Worshipful Company of Plumbers

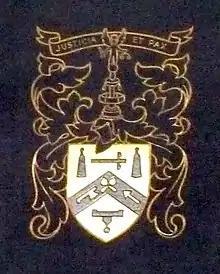
Coat of arms of the Worshipful Company of Plumbers

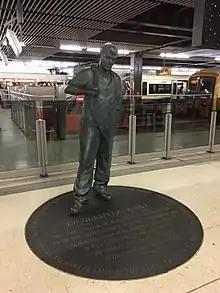
The Plumber's Apprentice by Martin Jennings unveiled in 2011 at Cannon Street station

The Worshipful Company of Plumbers is one of the livery companies of the City of London. The organisation received the right to regulate medieval plumbers, who were, among other things, responsible for fashioning cisterns, in 1365. It was incorporated under a royal charter in 1611. Today, the company is no longer a trade association, instead existing as a charitable institution. (The company retains a link to plumbing by awarding medals and prizes in the general building industry.)